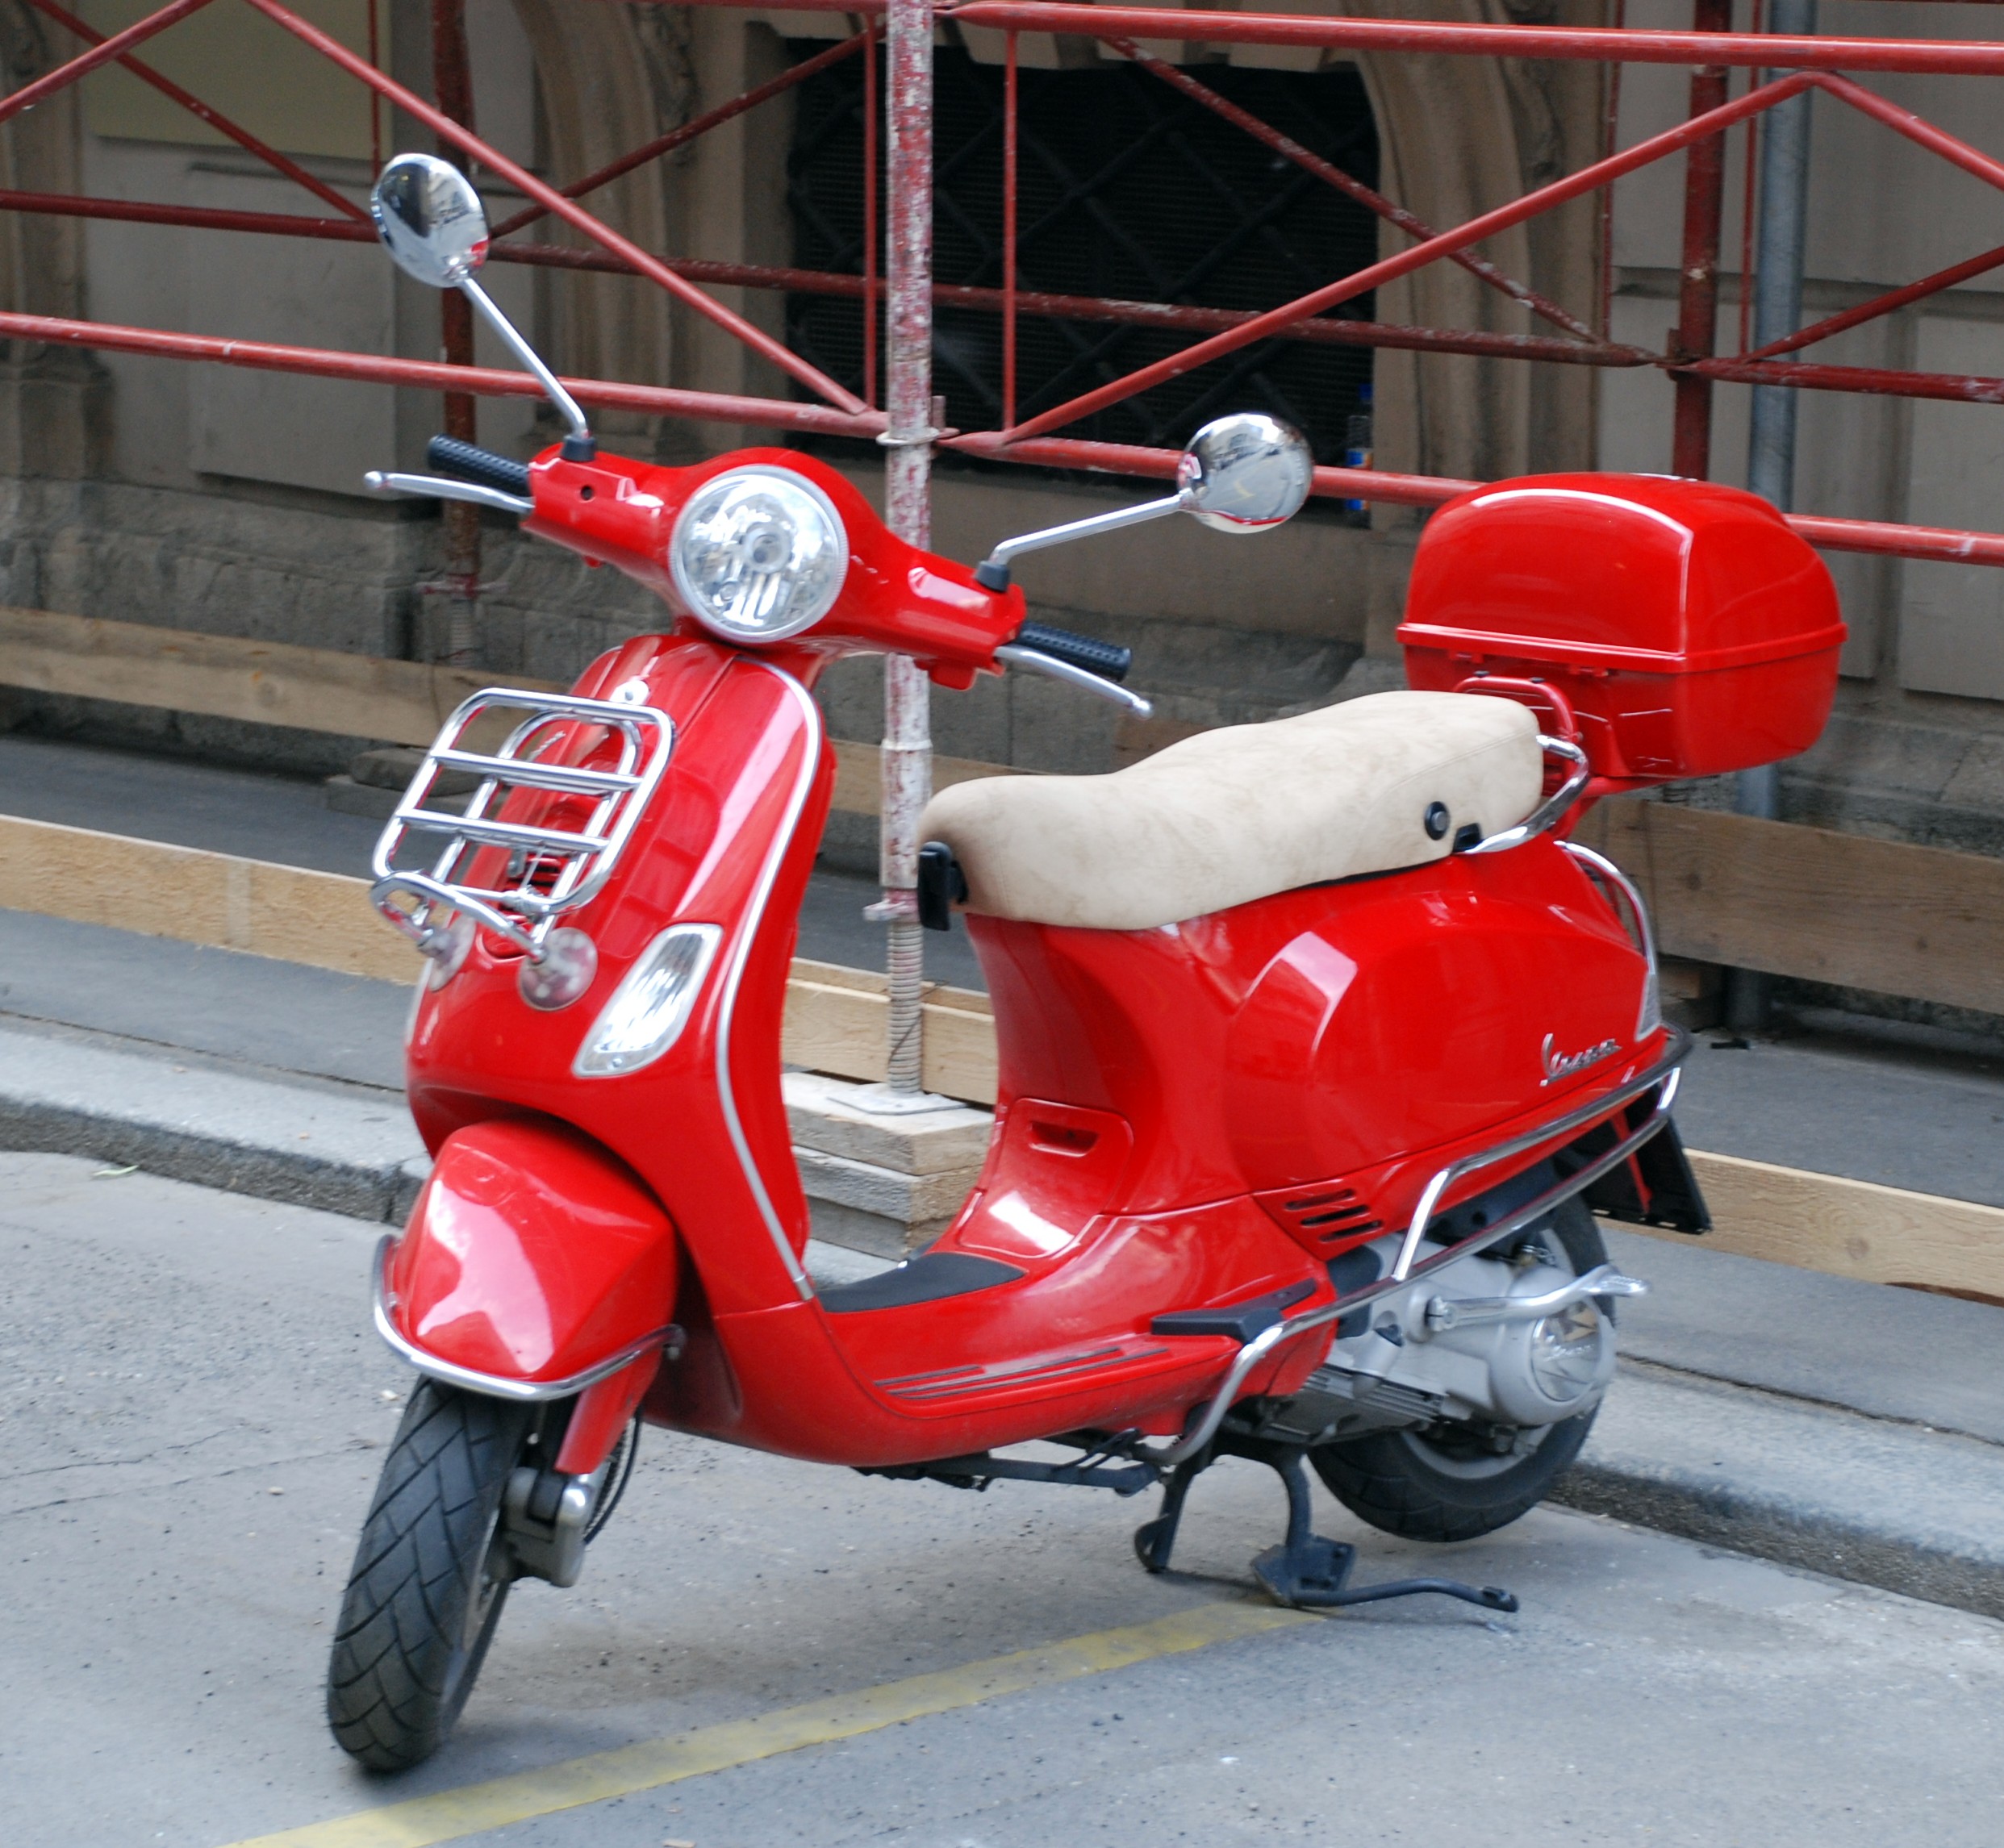
europe, red, vehicle, nikon, austria, cool image, scooter, vienna, vespa, d80, wien, nikond80, osterreich